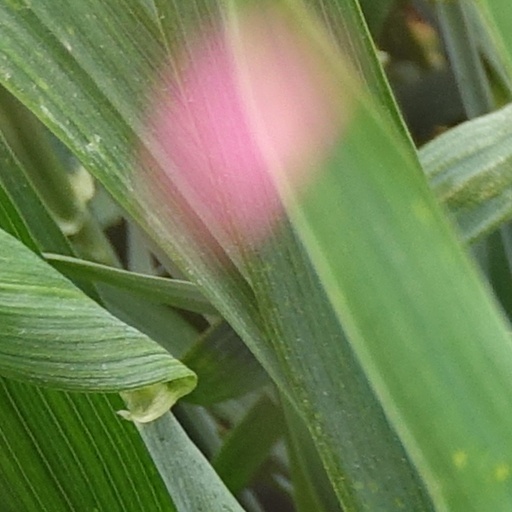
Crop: wheat